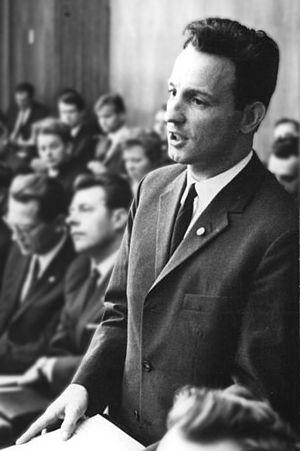
Thomas Köhler, né le 25 juin 1940 à Zwickau, est un ancien lugeur est-allemand. Il a pratiqué ce sport au plus haut niveau durant les années 1960 et a remporté deux titres olympiques ainsi qu'une médaille d'argent. Il compte par ailleurs trois titres de champion du monde.